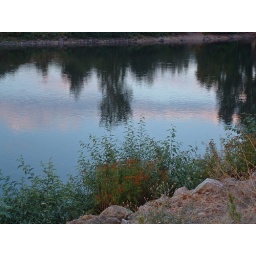
9 sky in the river